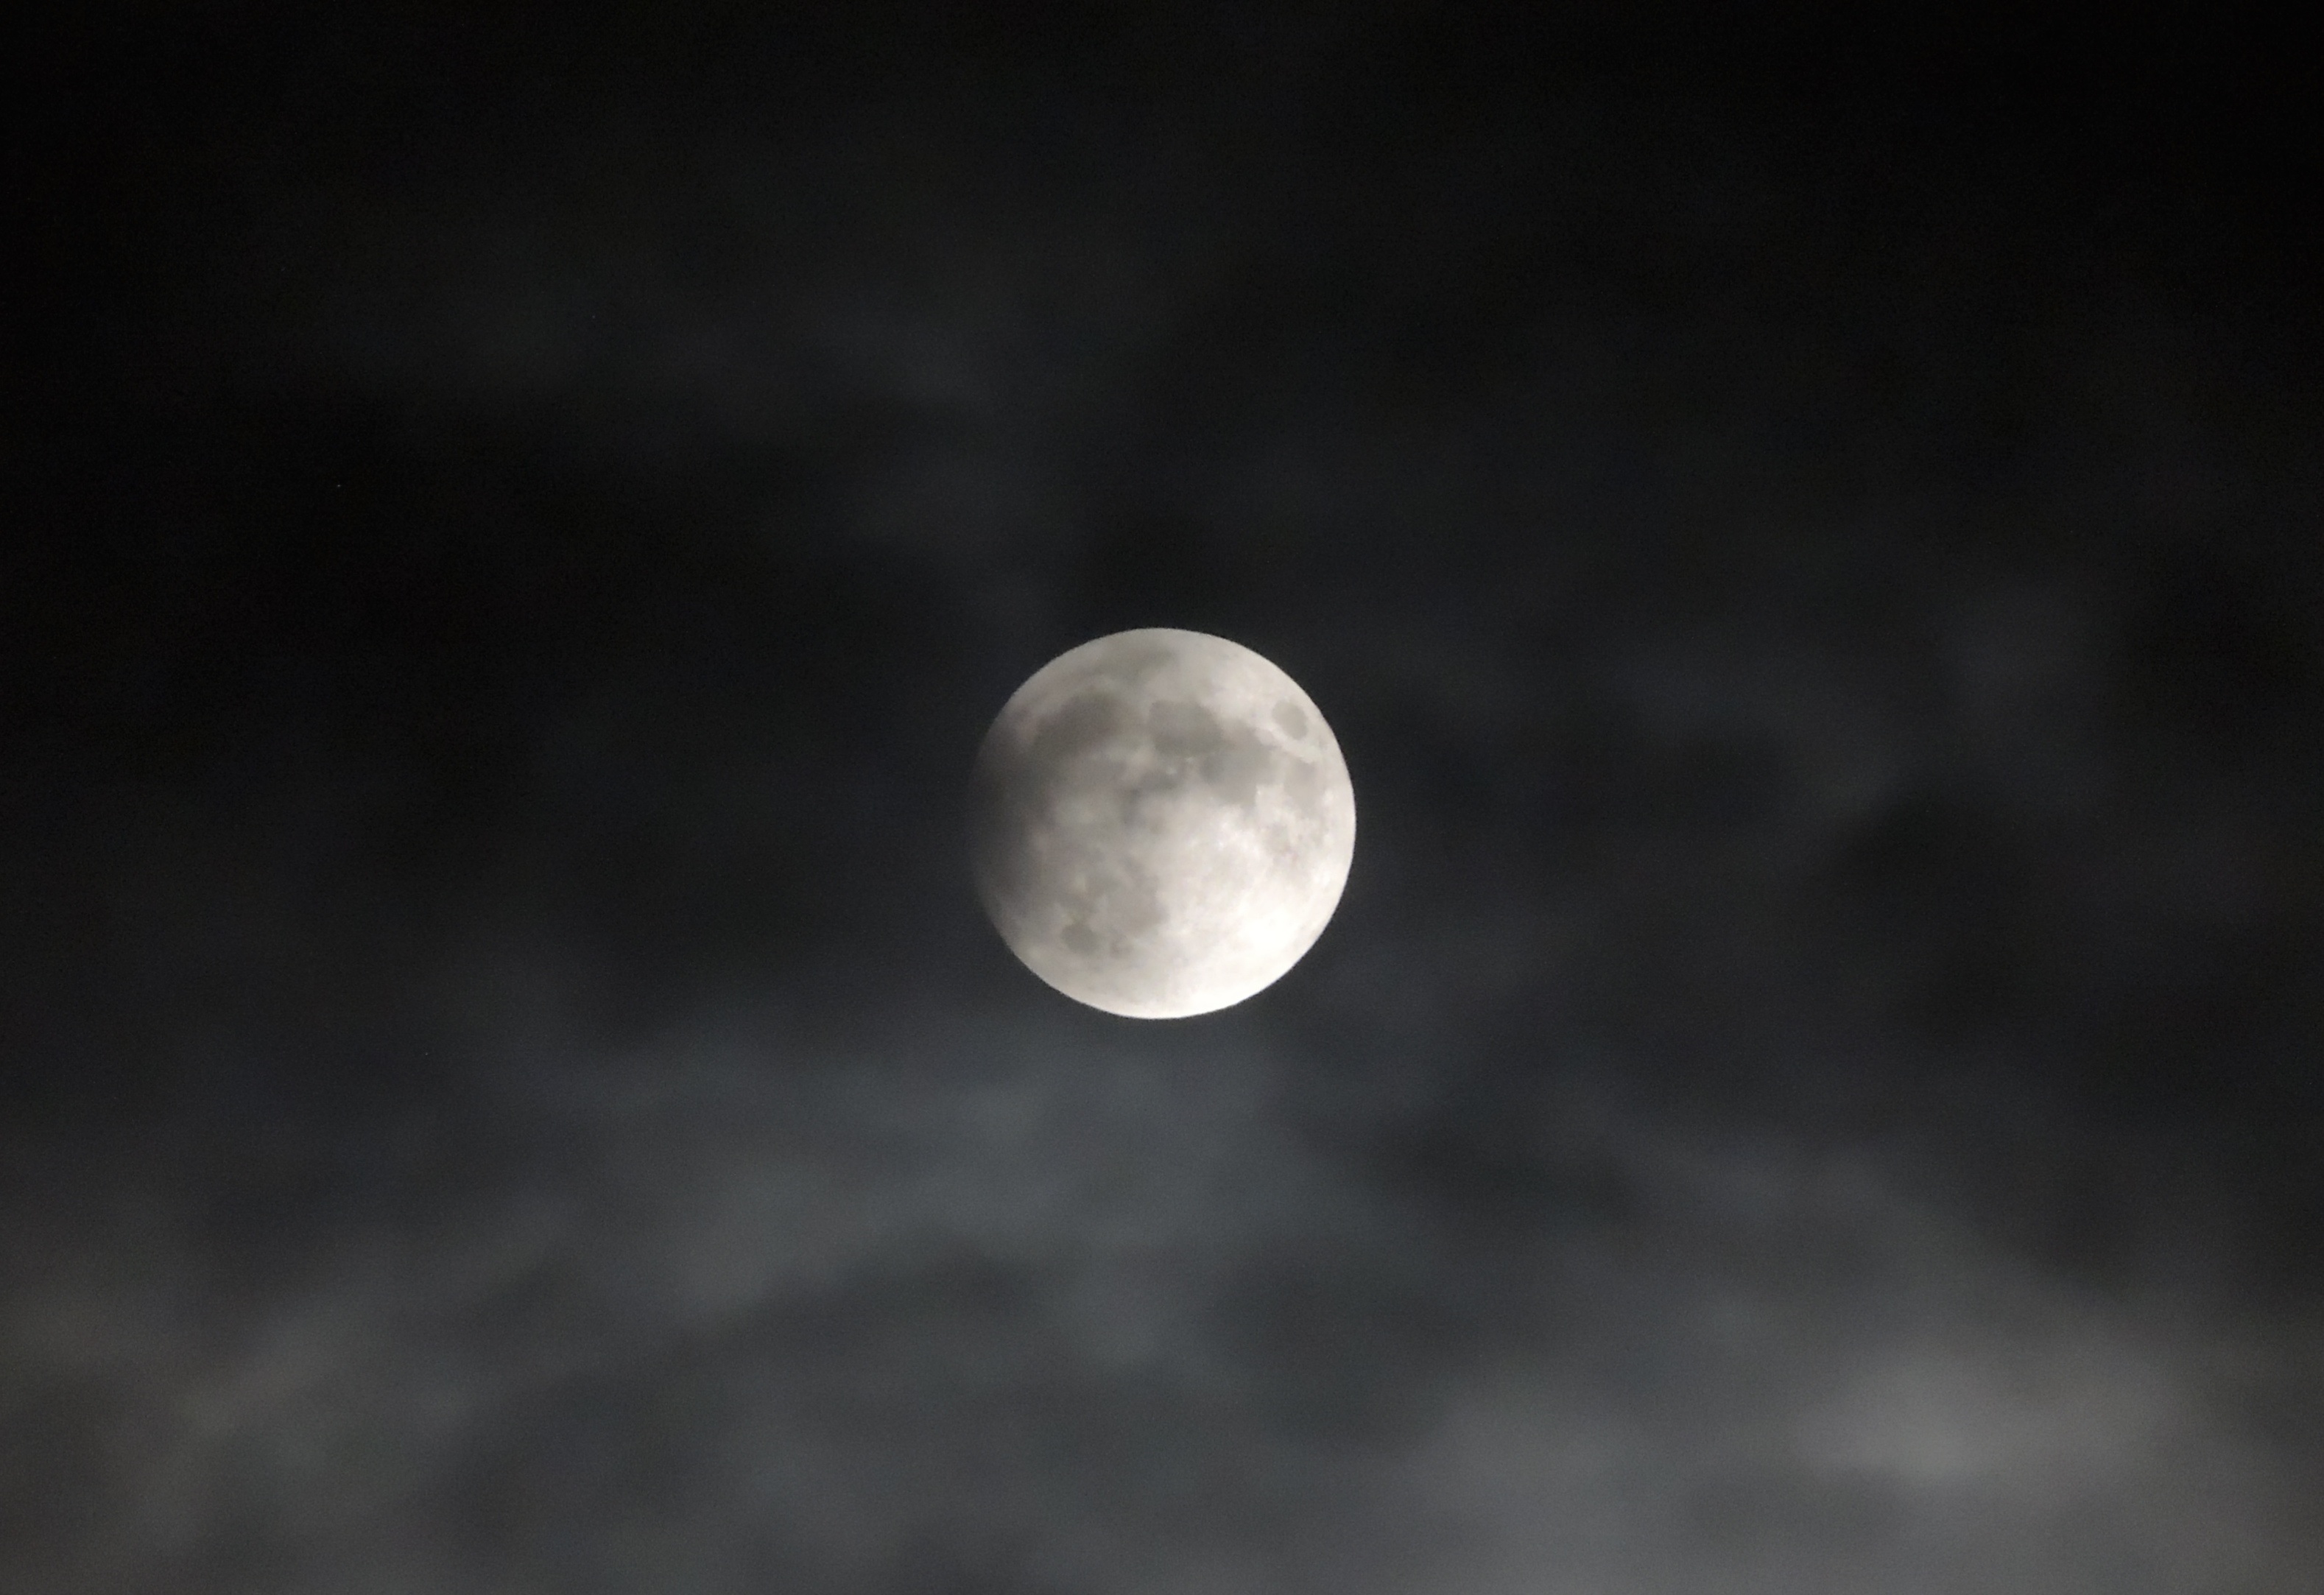
black and white, sky, atmosphere, moon, full moon, moonlight, event, astronomical object, celestial event